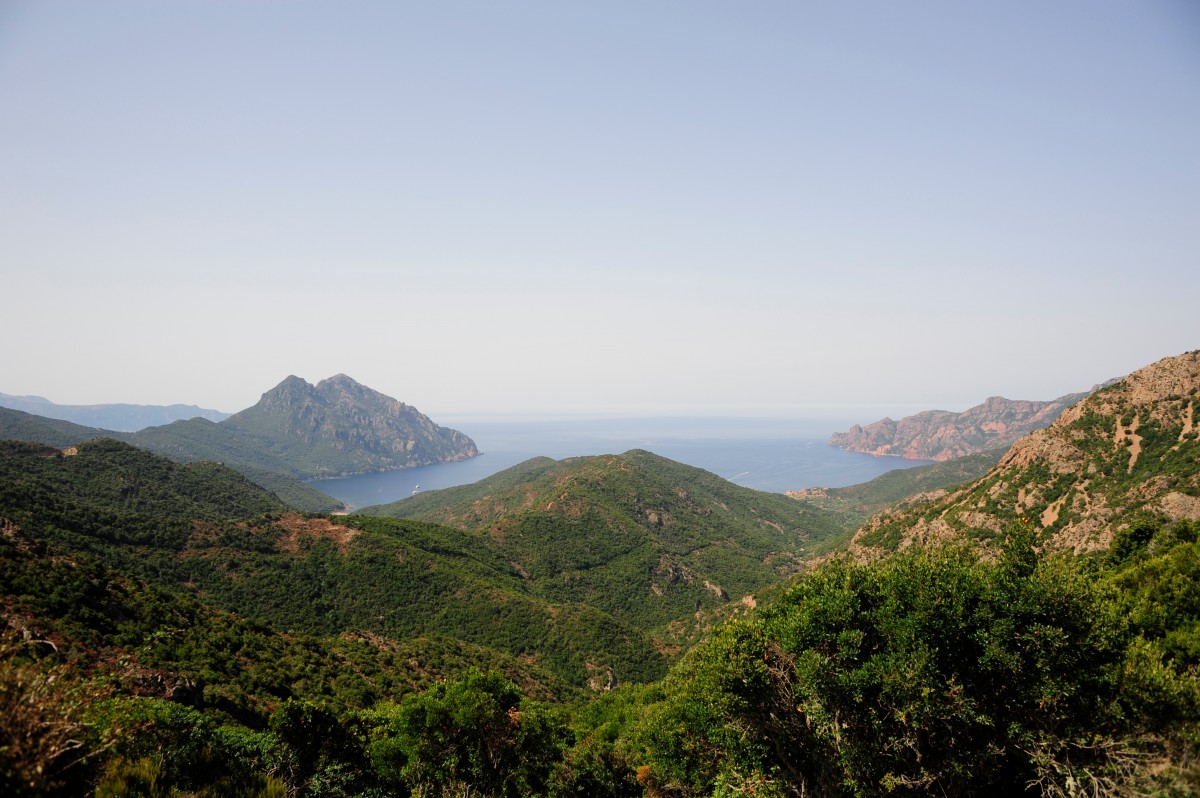
Tags: sea, nature, outdoor, wilderness, walking, hill, adventure, valley, mountain range, ridge, plateau, fell, landform, geographical feature